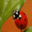
Label: beetle